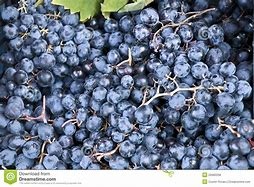
Label: grape